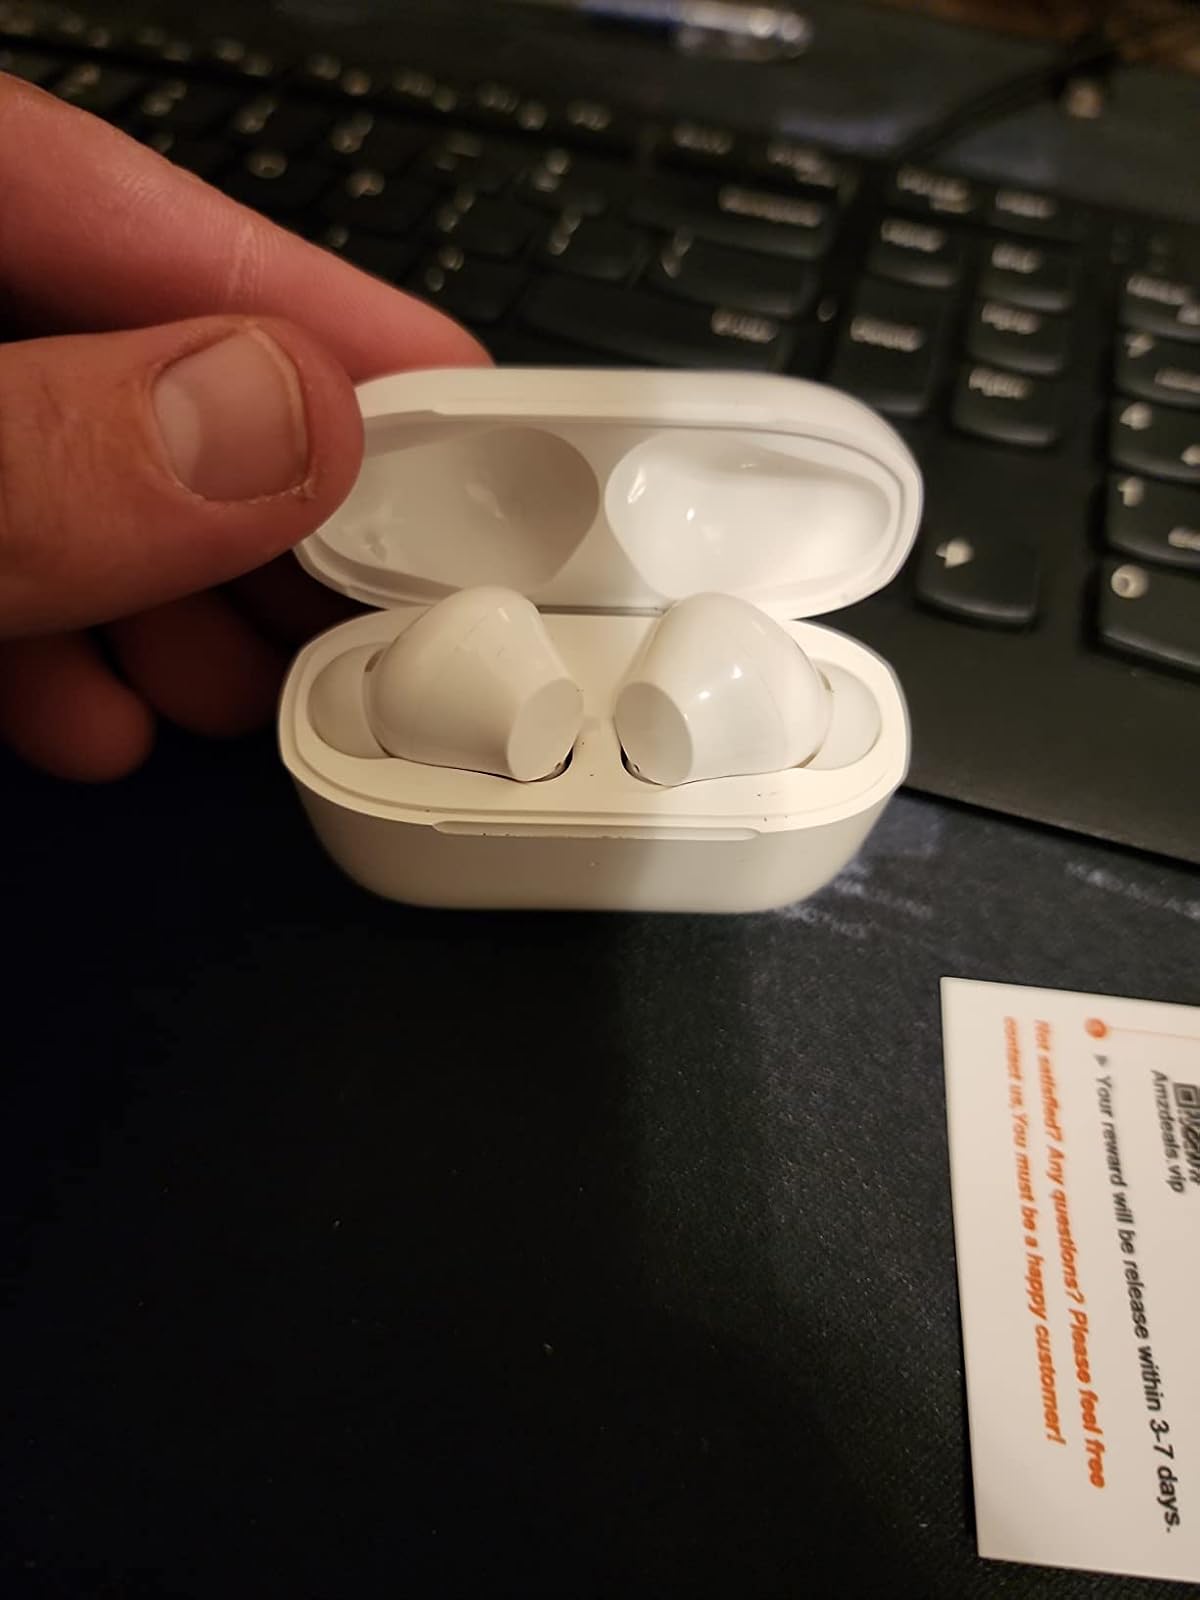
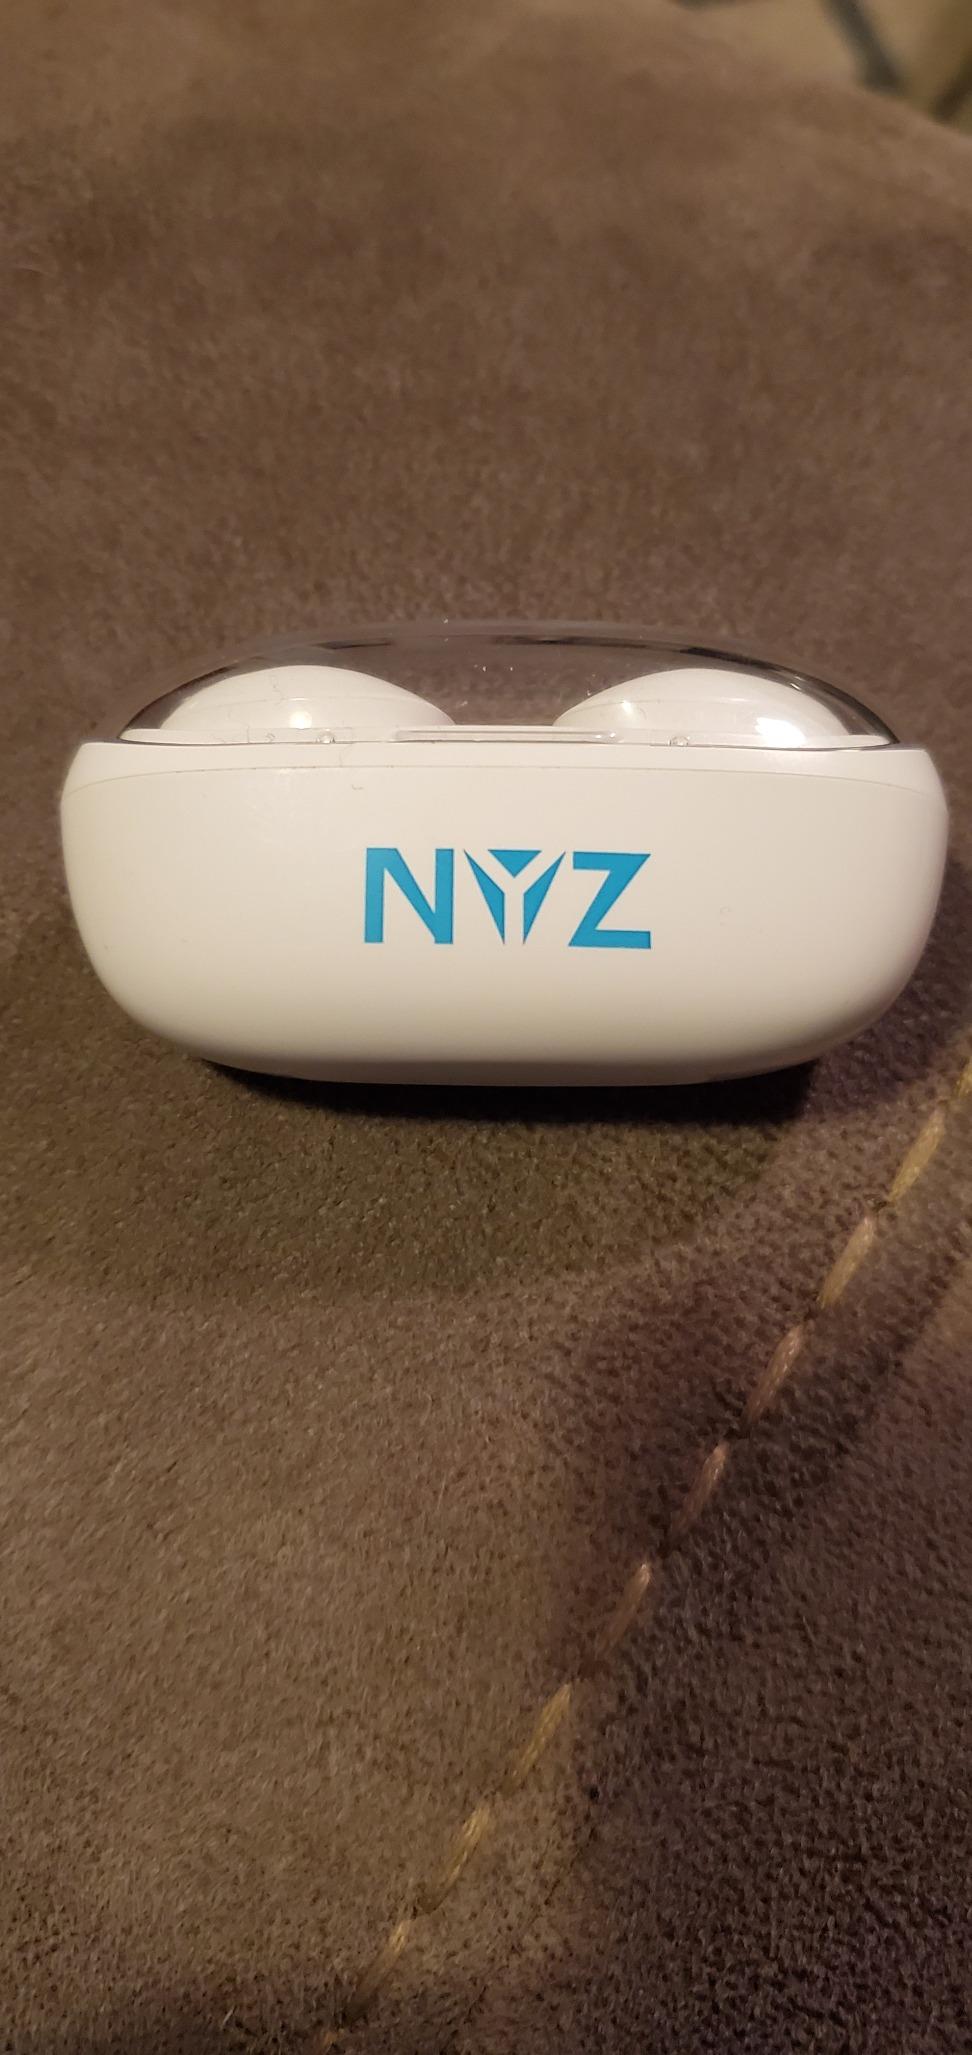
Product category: earbuds
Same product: no